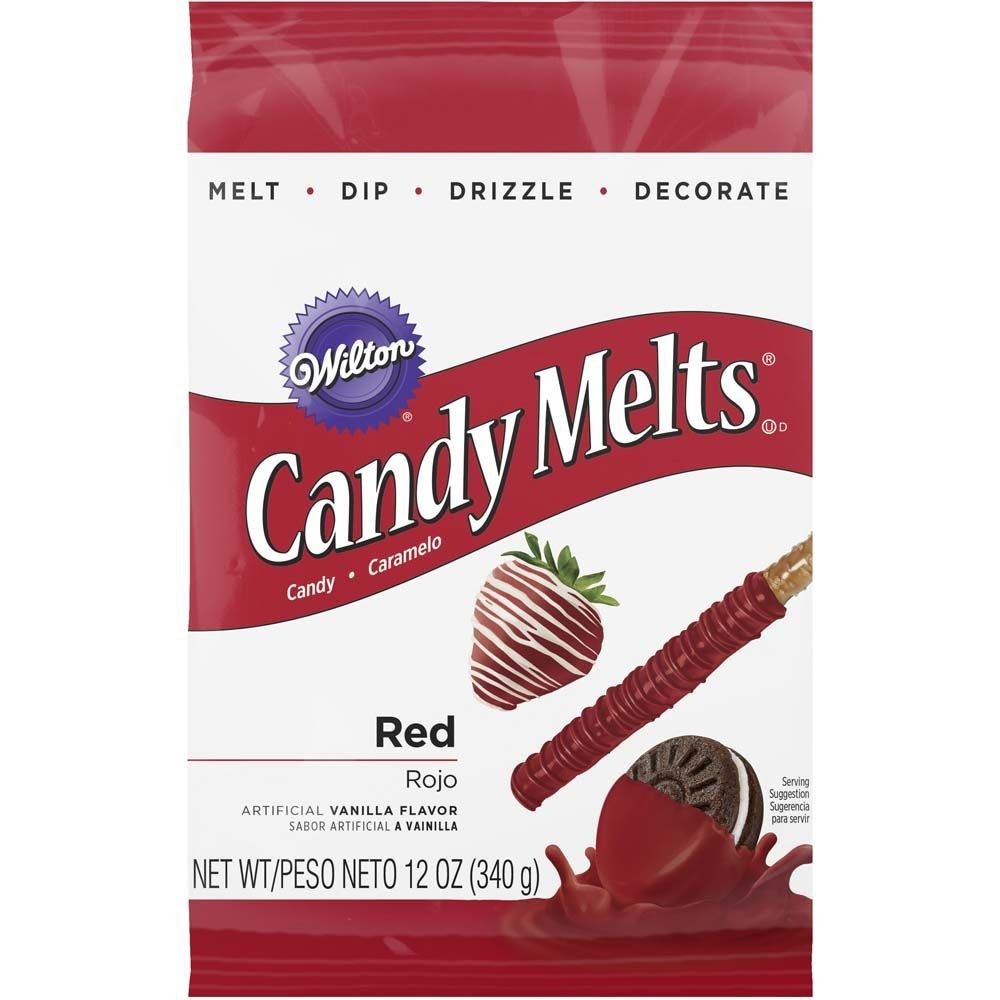
Item Name: Wilton 1911-1363 Candy Melts, Red, 12 Ounce
Bullet Point 1: Brand confectionery coating
Bullet Point 2: 12-Ounce/340 gram bag
Bullet Point 3: Their delicious taste can be varied with Wilton's candy flavors
Bullet Point 4: Due to summer temperatures, Candy Melts may melt in transit; They still can be used but they may not arrive in original wafer shape
Bullet Point 5: Certified kosher
Value: 12.0
Unit: Ounce

Price: 4.78